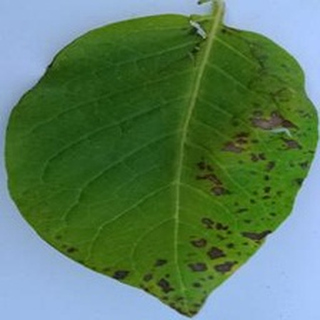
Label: potato_early_blight